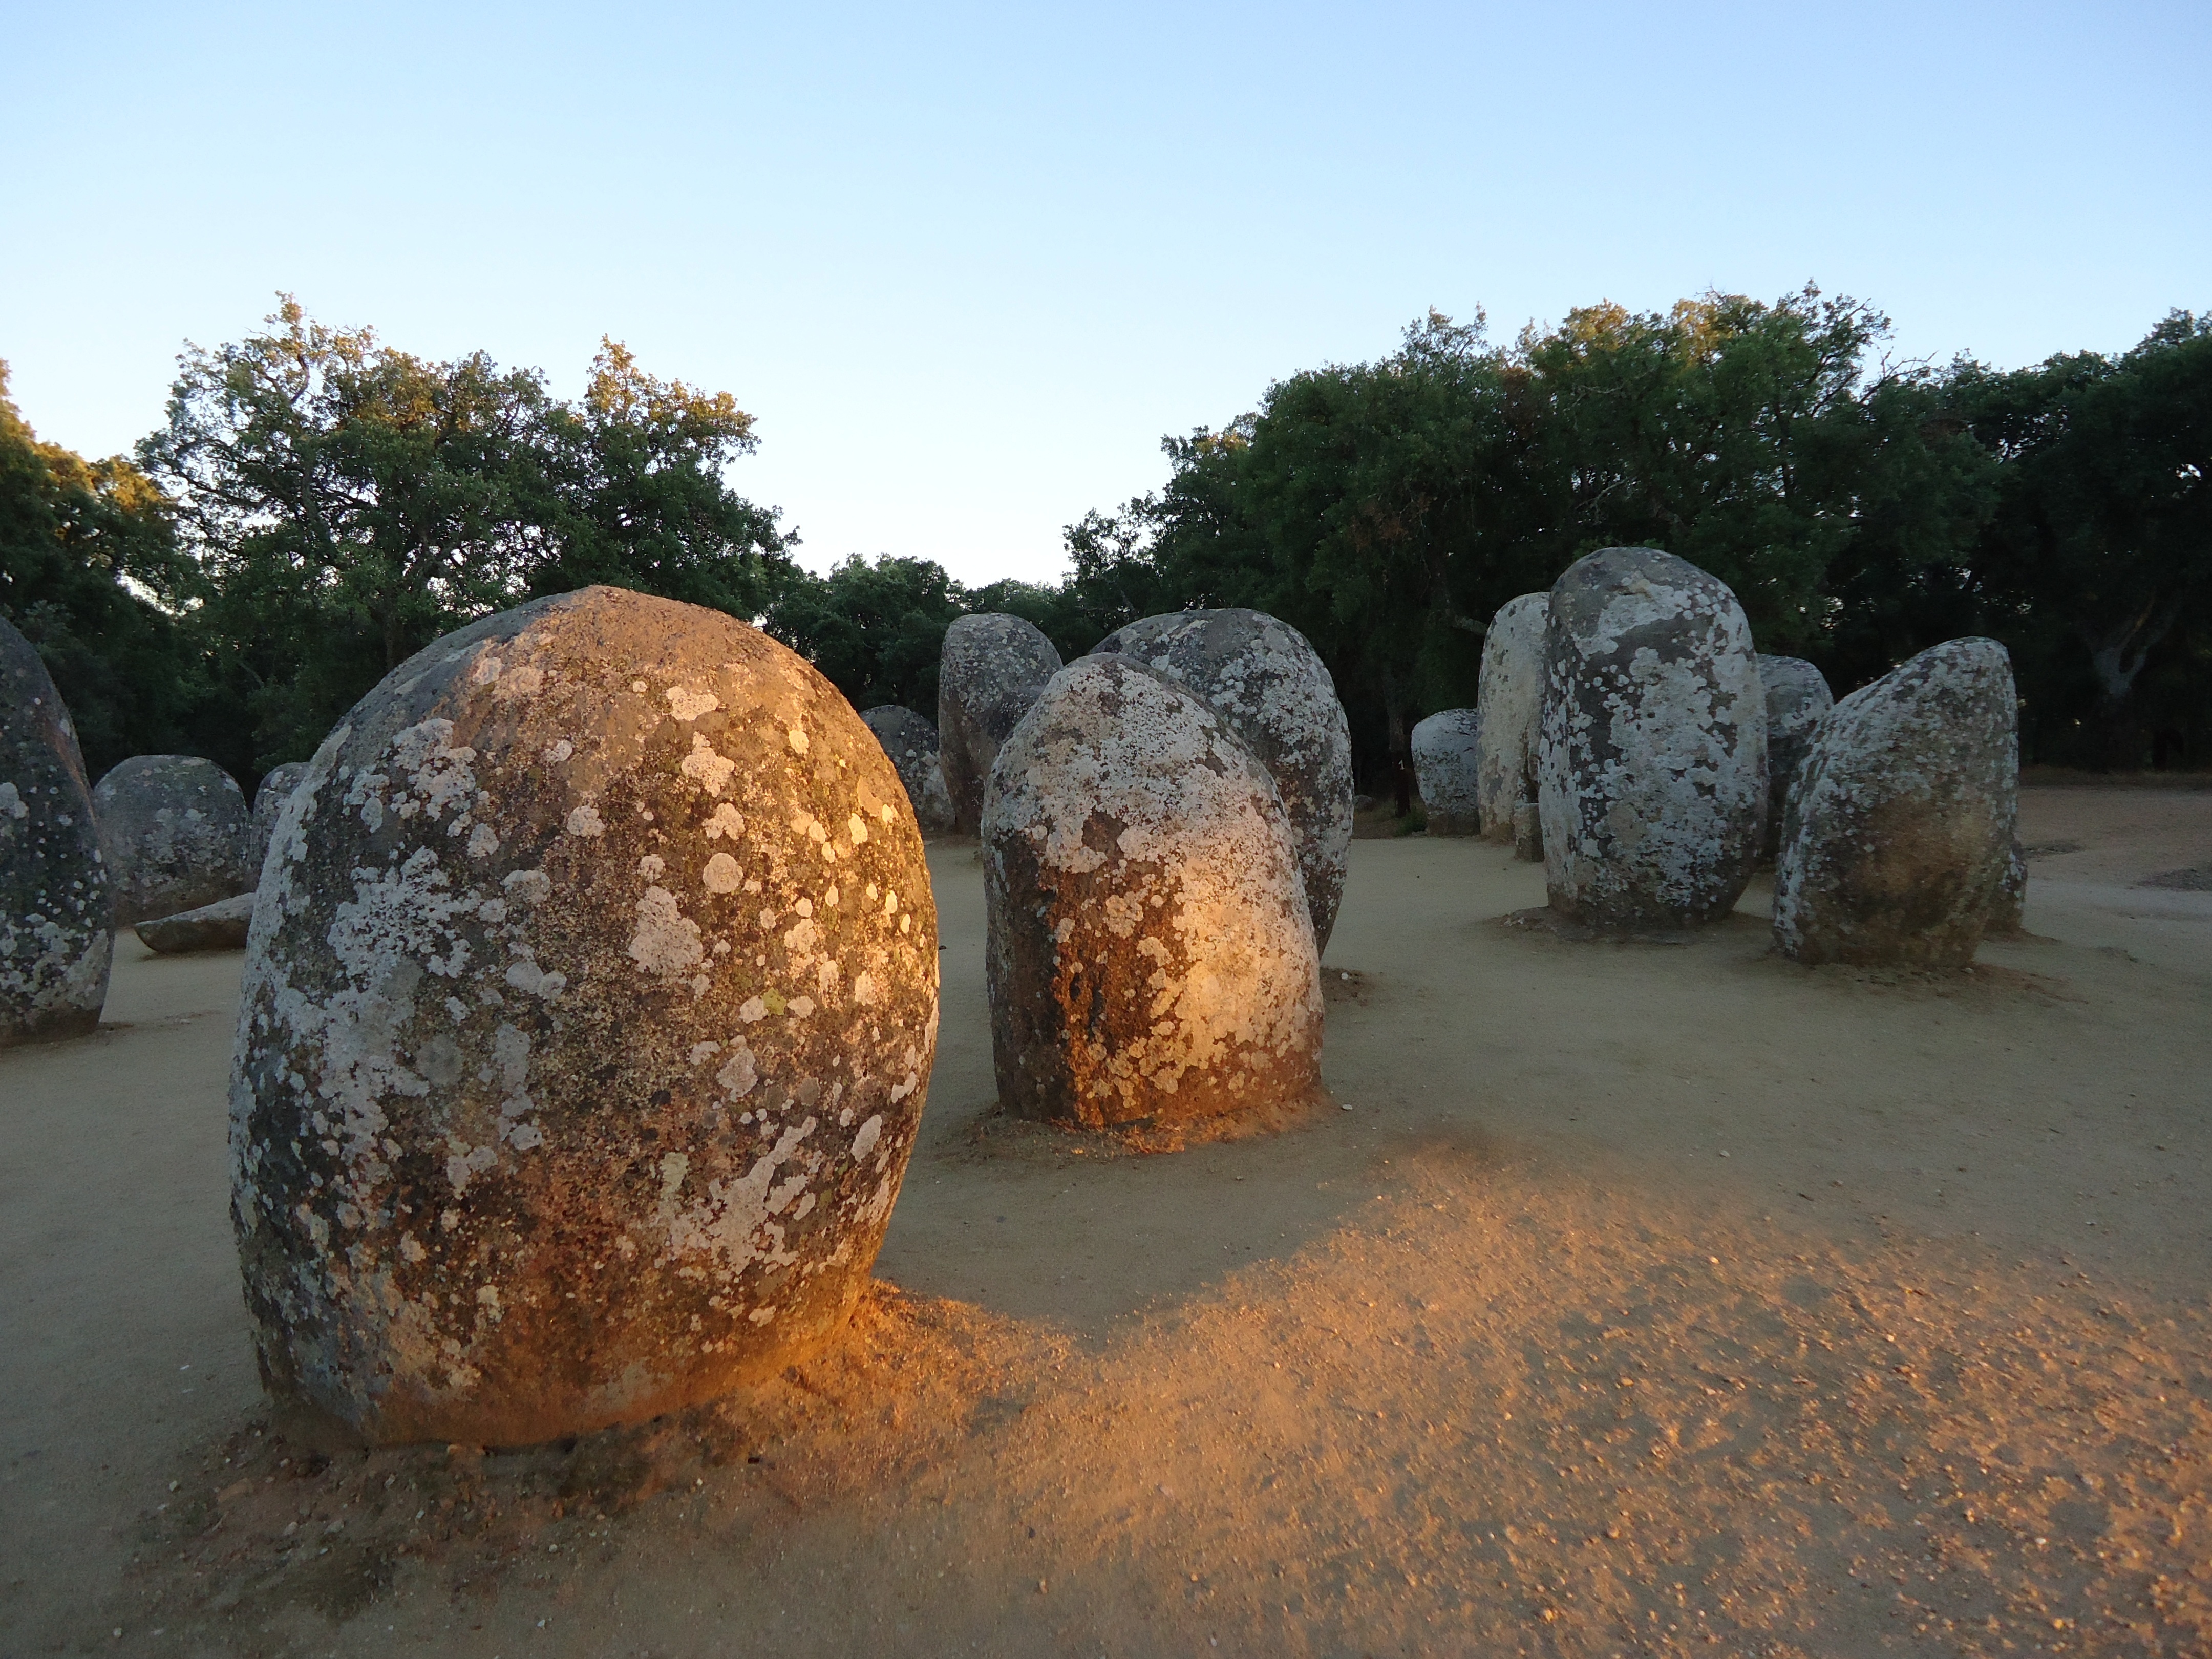
rock, material, sculpture, boulder, monolith, ancient history